Bigg Boss (Hindi TV series) season 7

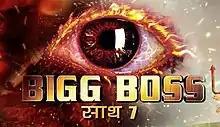
Logo for the seventh season of "Bigg Boss"

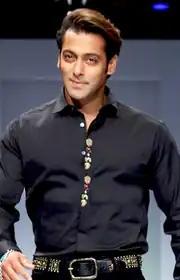
Salman Khan appointed as a host 4th time in series

Bigg Boss 7 also known as Bigg Boss: Jannat Ka Wow Aur Jahannam Ka Aaw Dekhege Saath Saath or simply Bigg Boss: Saath Saat is the seventh season of the Indian reality TV series "Bigg Boss" which aired on TV channel Colors TV from 15 September 2013. Salman Khan returned as the host for the fourth time for a season which was longer than its predecessor, "Bigg Boss 6" and lasted for 15 weeks (104 days) concluding on 28 December 2013. The seventh season was launched with the tagline- 'Jannat Ka Wow Aur Jahannam Ka Aaw Dekhege Saath Saath'.